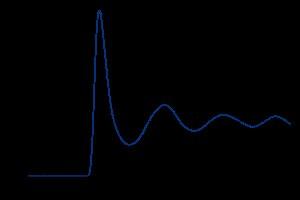
Dans un milieu à N particules l'équation d'Ornstein-Zernike, due à Leonard Ornstein et Frederik Zernike permet de prendre en compte la corrélation reliant les diverses paires dans le milieu, pour calculer l'influence moyenne sur une particule. La description de ce milieu au-delà de l'interaction simple entre deux particules permet d'accéder à des phénomènes liés aux fluctuations statistiques comme l'opalescence critique, phénomène à l'origine de ces travaux, mais également à de nombreuses relations comme l'équation d'état.